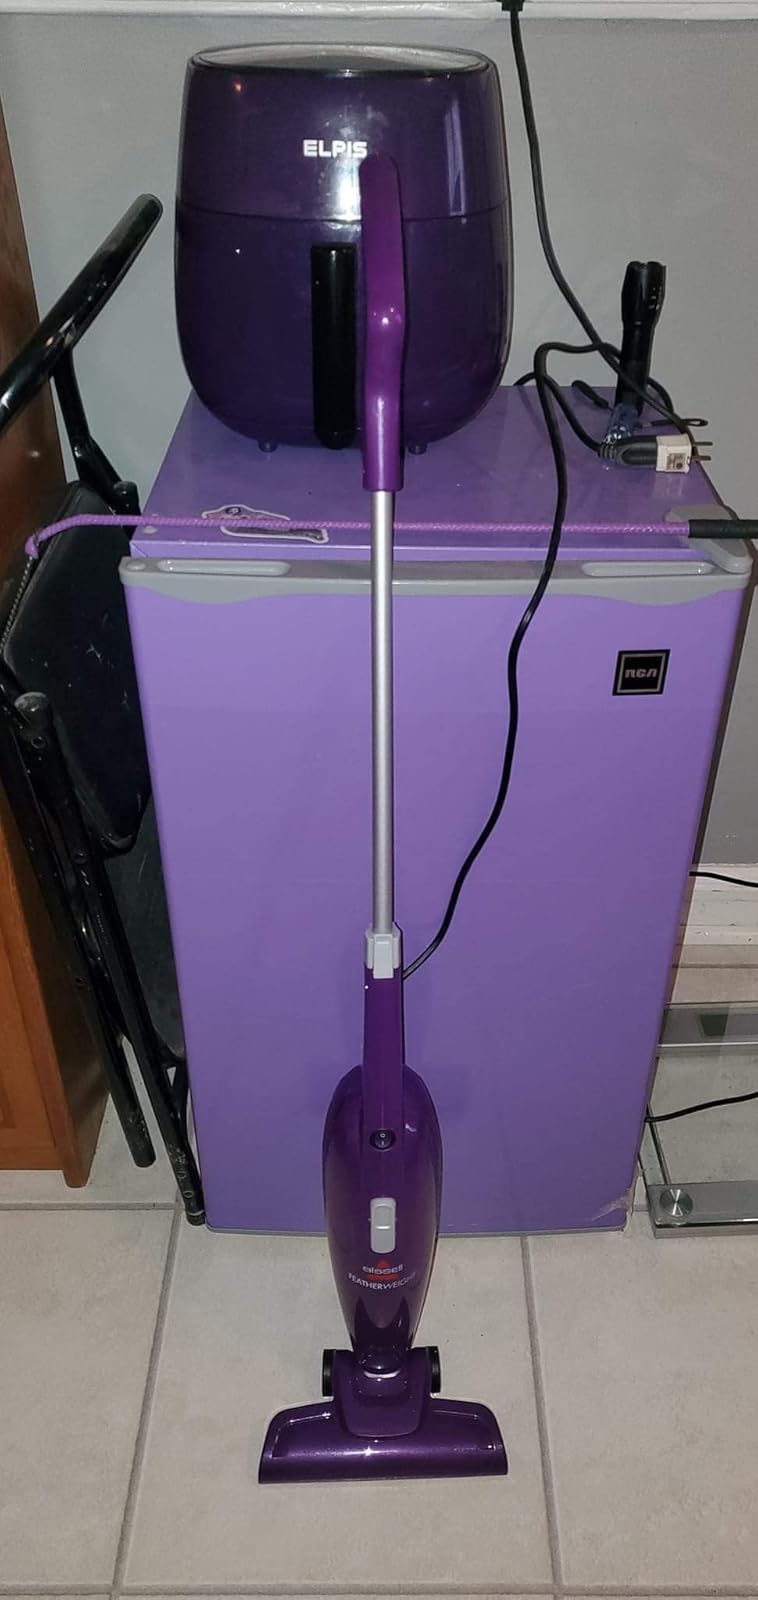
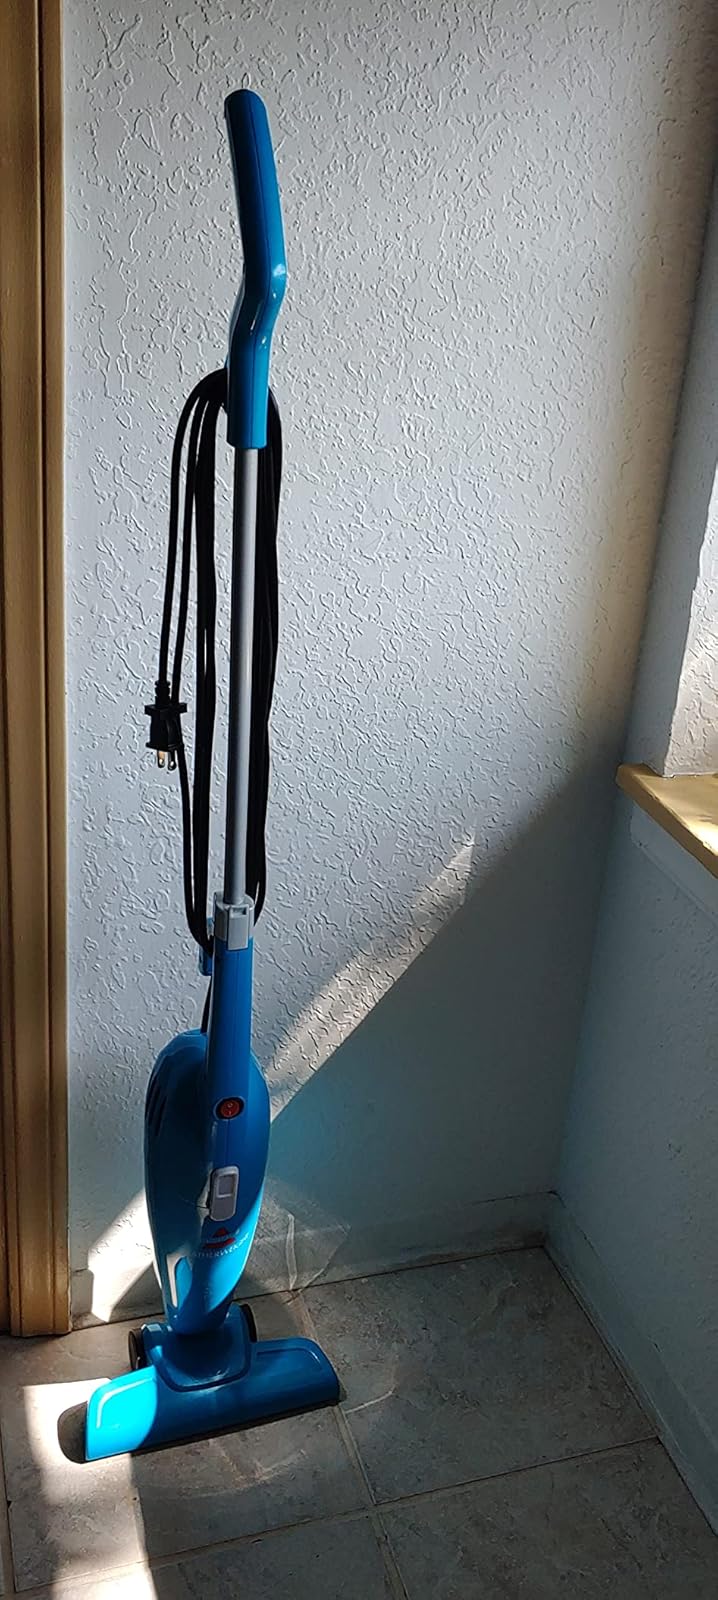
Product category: items_vacuum
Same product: no